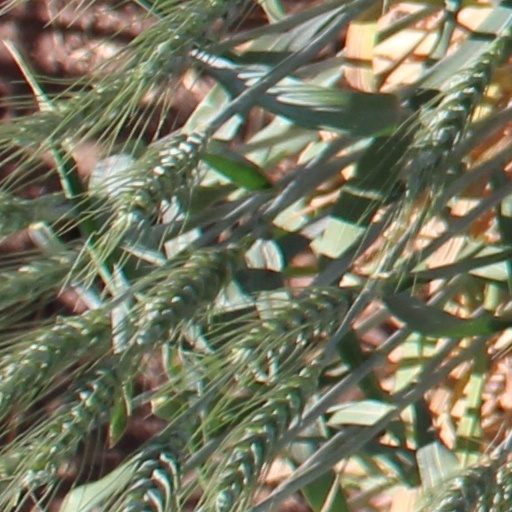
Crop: wheat